Raytheon T-1 Jayhawk

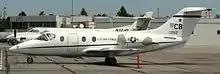
A T-1A parked at Centennial Airport (2008)

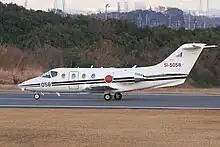
JASDF T-400 at Iruma Air Base (2005)

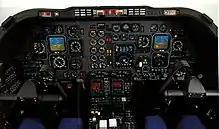
T-1A Cockpit

"This article contains information that originally came from a US Government website, in the public domain." USAF Website